German Coinage Act

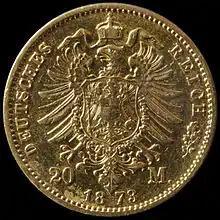
20 Mark gold Reich coin …

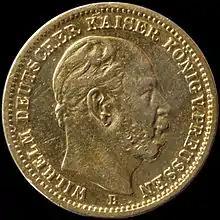
… of Emperor William I

As a result, Kaiser William I passed the first act of currency union in the German Empire. The Coinage Act of 4 December 1871 specified the gold content of the new common currency, the imperial gold coin, which was to be used by all state monetary systems from 9 July 1873. The Mark was introduced throughout the Empire on 1 January 1876.